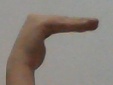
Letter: haa